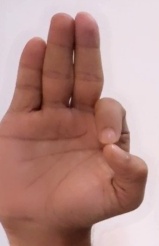
ASL sign: F